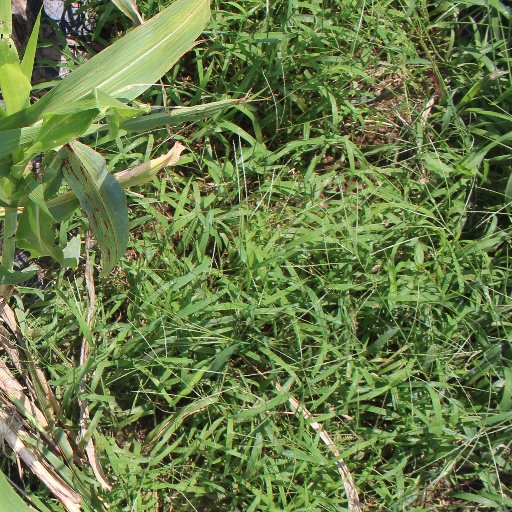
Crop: sorghum